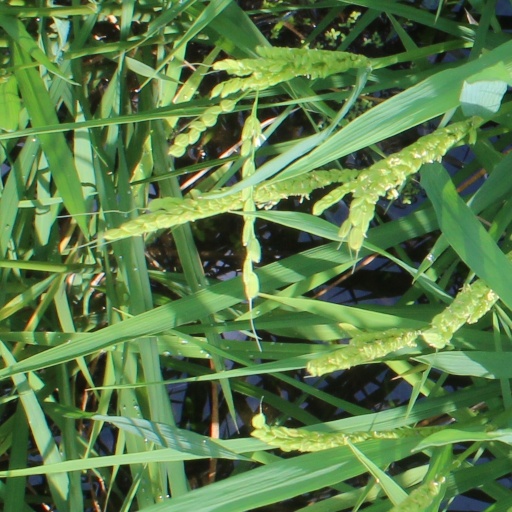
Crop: rice